Frans van Vught

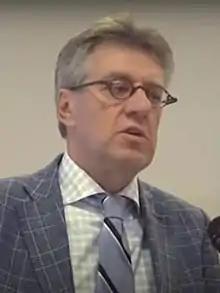
Frans van Vught (2011)

Franciscus Adrianus (Frans) van Vught (born July 23, 1950) is a Dutch social scientist and Professor of Higher Education Policy at the University of Twente, known for his work on the theory of higher education innovation, higher education policy and relationship between government and higher education.